Rosario de Acuña

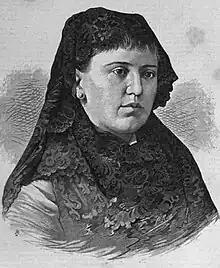

Her first publication was in 1874 in a local journal. In 1876, her first poetry based drama titled "Rienzi el tribuno" premiered at the Teatro Circo de Madrid, which received wide acclaim. In this drama, she presented in poetry form, a tragic theme highlighting the struggles that the Roman tribune Cola di Rienzo had to go through to bring to fore ancient Rome's greatness. In 1877, she published the play called "Amor a la patria" ("Love of Country"), depicting women's heroism as part of the peasants struggle against Napoleon Bonaparte's rule.